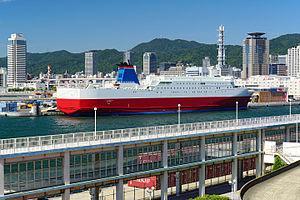
Le Kobe Express est un ferry appartenant à la compagnie japonaise Miyazaki Car Ferry. Construit de 1996 à 1997 aux chantiers Mitsubishi Heavy Industries de Shimonoseki sous le nom d‘Osaka Express, il assure depuis juillet 1997 les liaisons entre la région du Kansai sur l'île d'Honshū et la préfecture de Miyazaki sur l'île de Kyūshū, tout d'abord sous les couleurs de la compagnie Marine Express puis à partir de 2004 pour le compte de Miyazaki Car Ferry. Il prend le nom de Kobe Express en 2014 à l'occasion du changement de port de départ de MCF qui est déplacé d'Ōsaka à Kobe.
Miyazaki Car Ferry, abrégé en MCF, est une compagnie de navigation maritime japonaise. Son activité principale est le transport de passagers et de fret en car-ferry sur des lignes maritimes reliant l'île d'Honshū à l'île de Kyūshū. Créée en 2004, elle succède à la compagnie Marine Express qui s'était elle-même substituée en 1990 à la compagnie Nippon Car Ferry. À la suite d'importantes difficultés financières, Miyazaki Car Ferry sera reprise en 2018 par un fonds d'investissement mené par la Préfecture de Miyazaki, deux banques locales ainsi que la Regional Economy Vitalization Corporation of Japan, ce qui aboutira à la dissolution de l'ancienne société et sa renaissance avec un nouvel actionnariat.